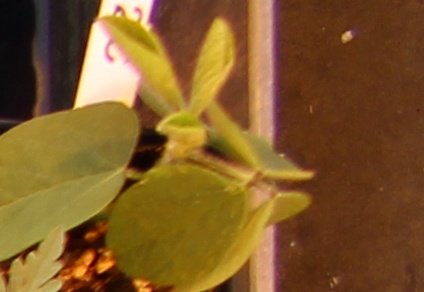
Label: Soybean